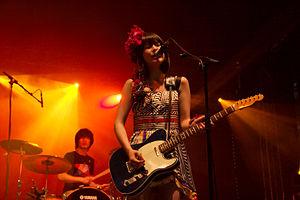
School Food Punishment en concert à Japan Expo 2009 (Paris, France)